Which point is corresponding to the reference point?
Reference image:
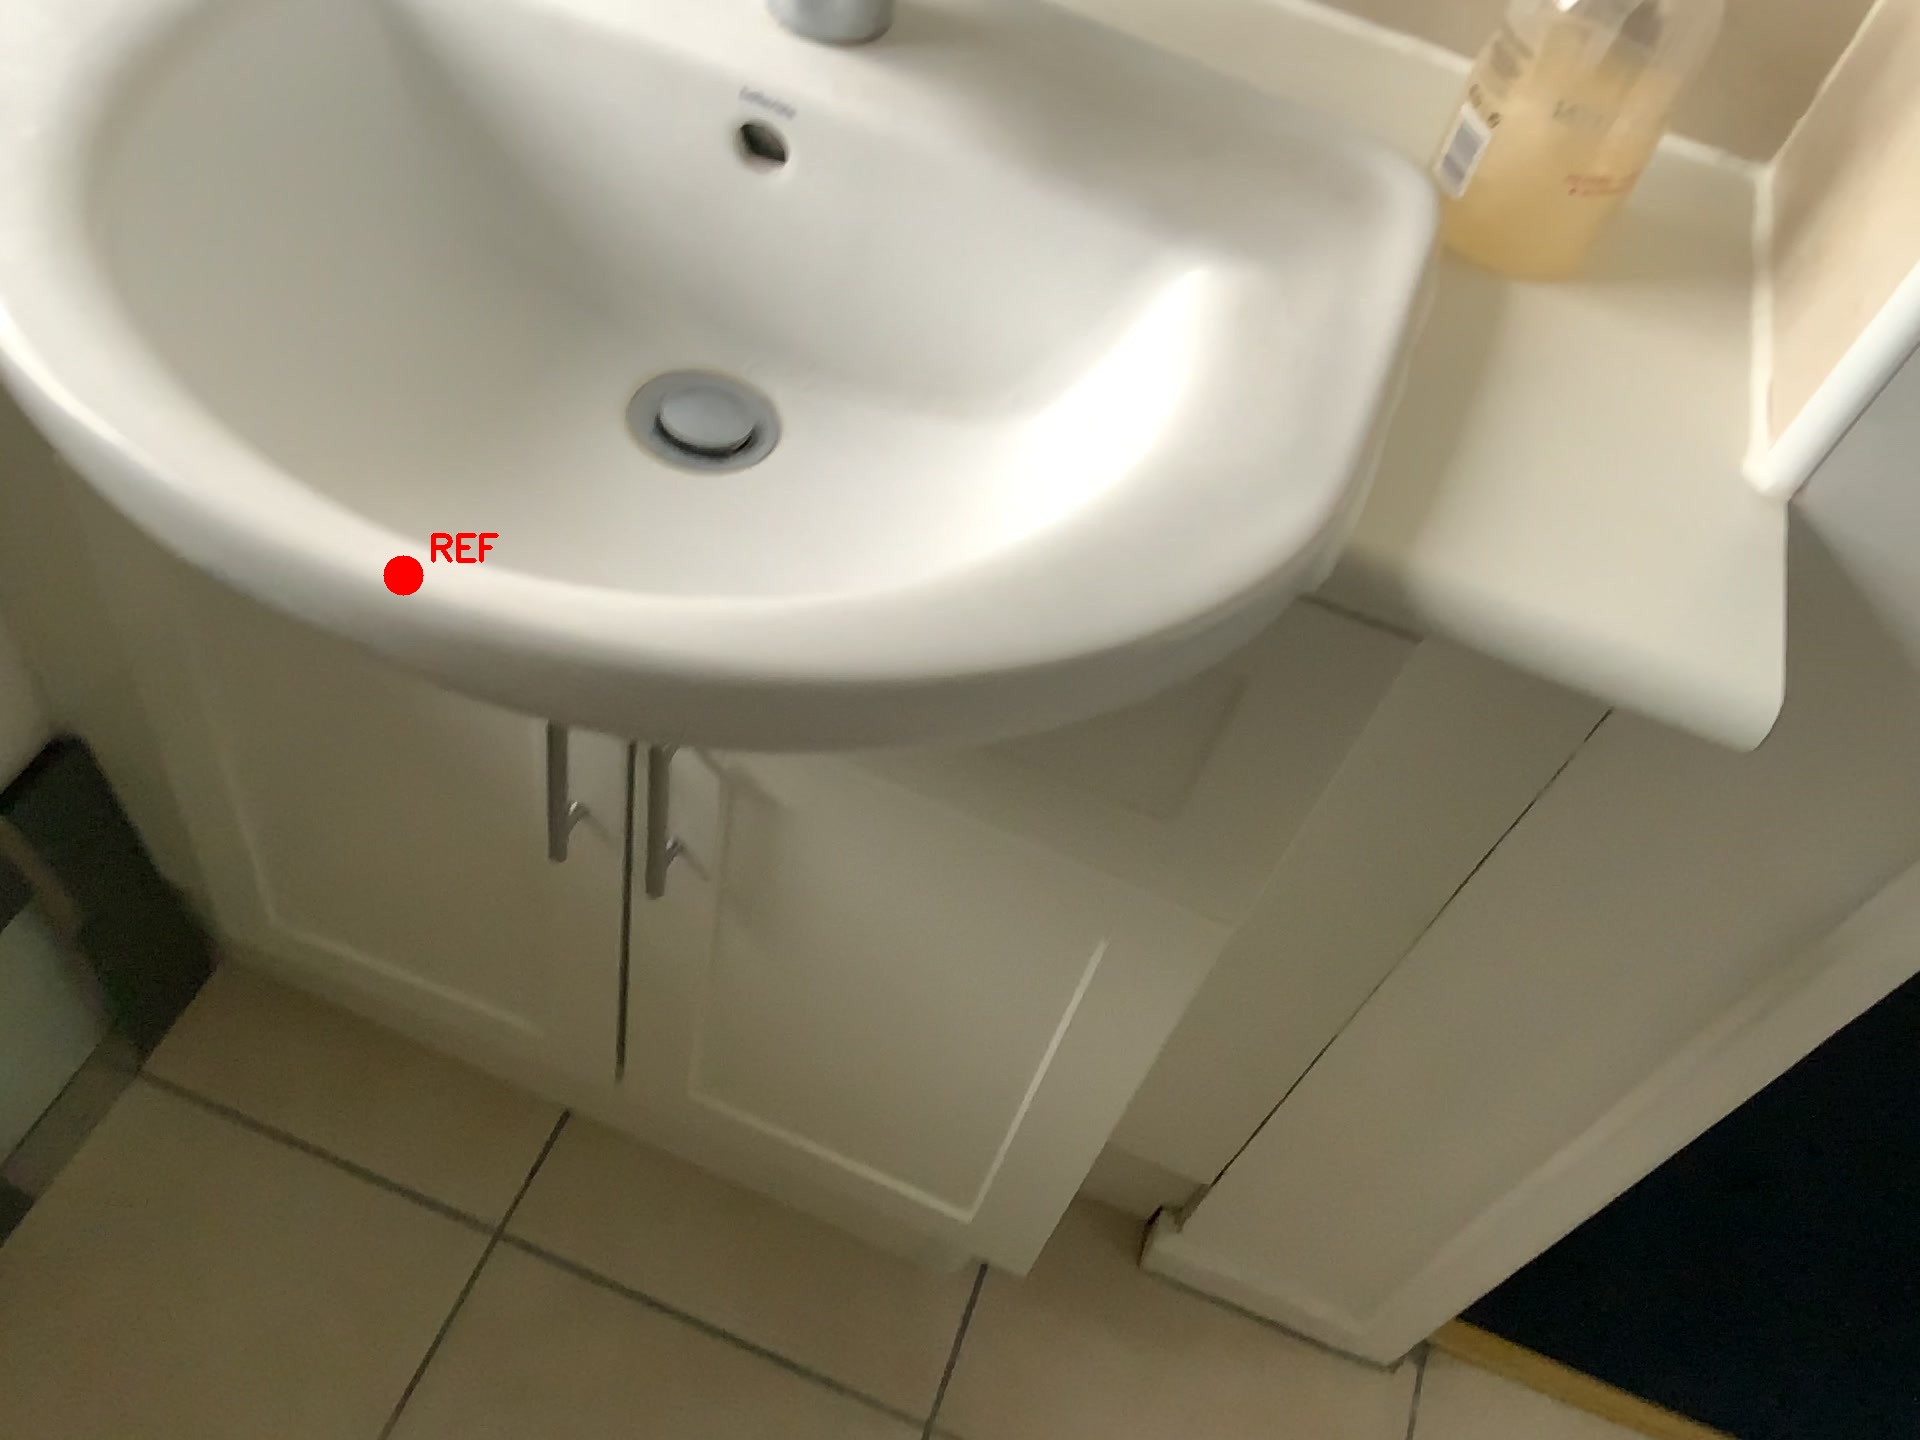
Option image:
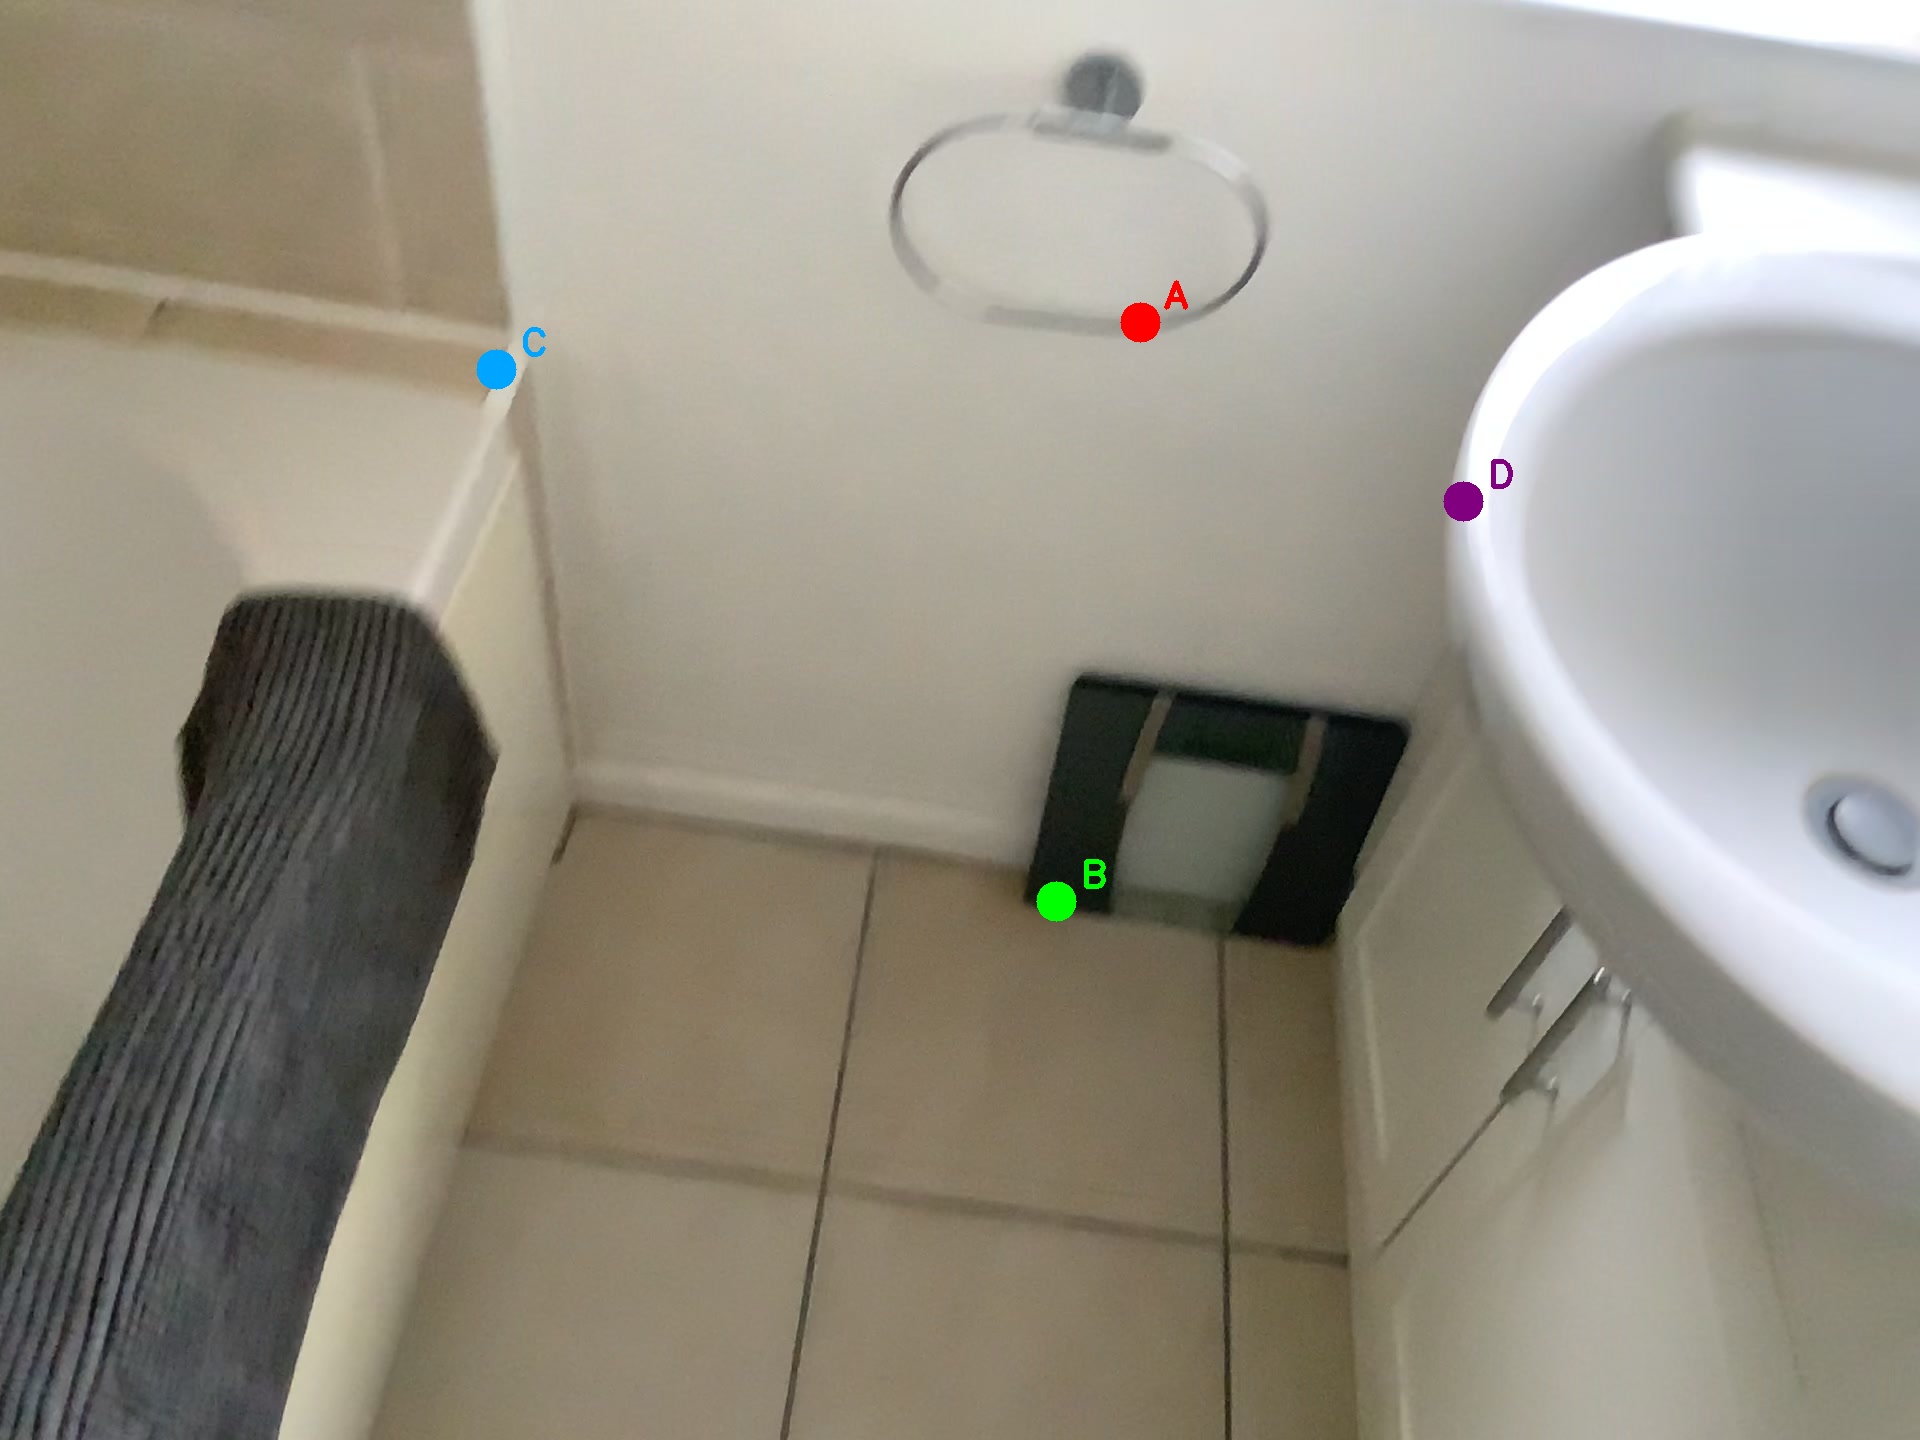
Choices:
Point A
Point B
Point C
Point D
Answer: (D)